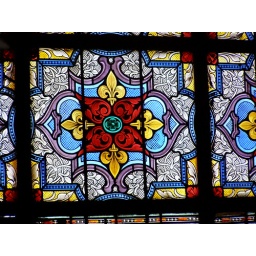
A part of a stained glass window in Cathedral Saint Louis.